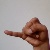
The image shows a hand gesture representing the letter 'J' in Indian Sign Language.